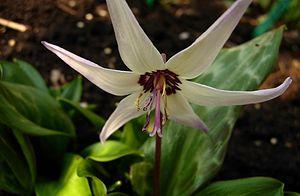
Erythronium est un genre de plantes herbacées de la famille des Liliaceae.